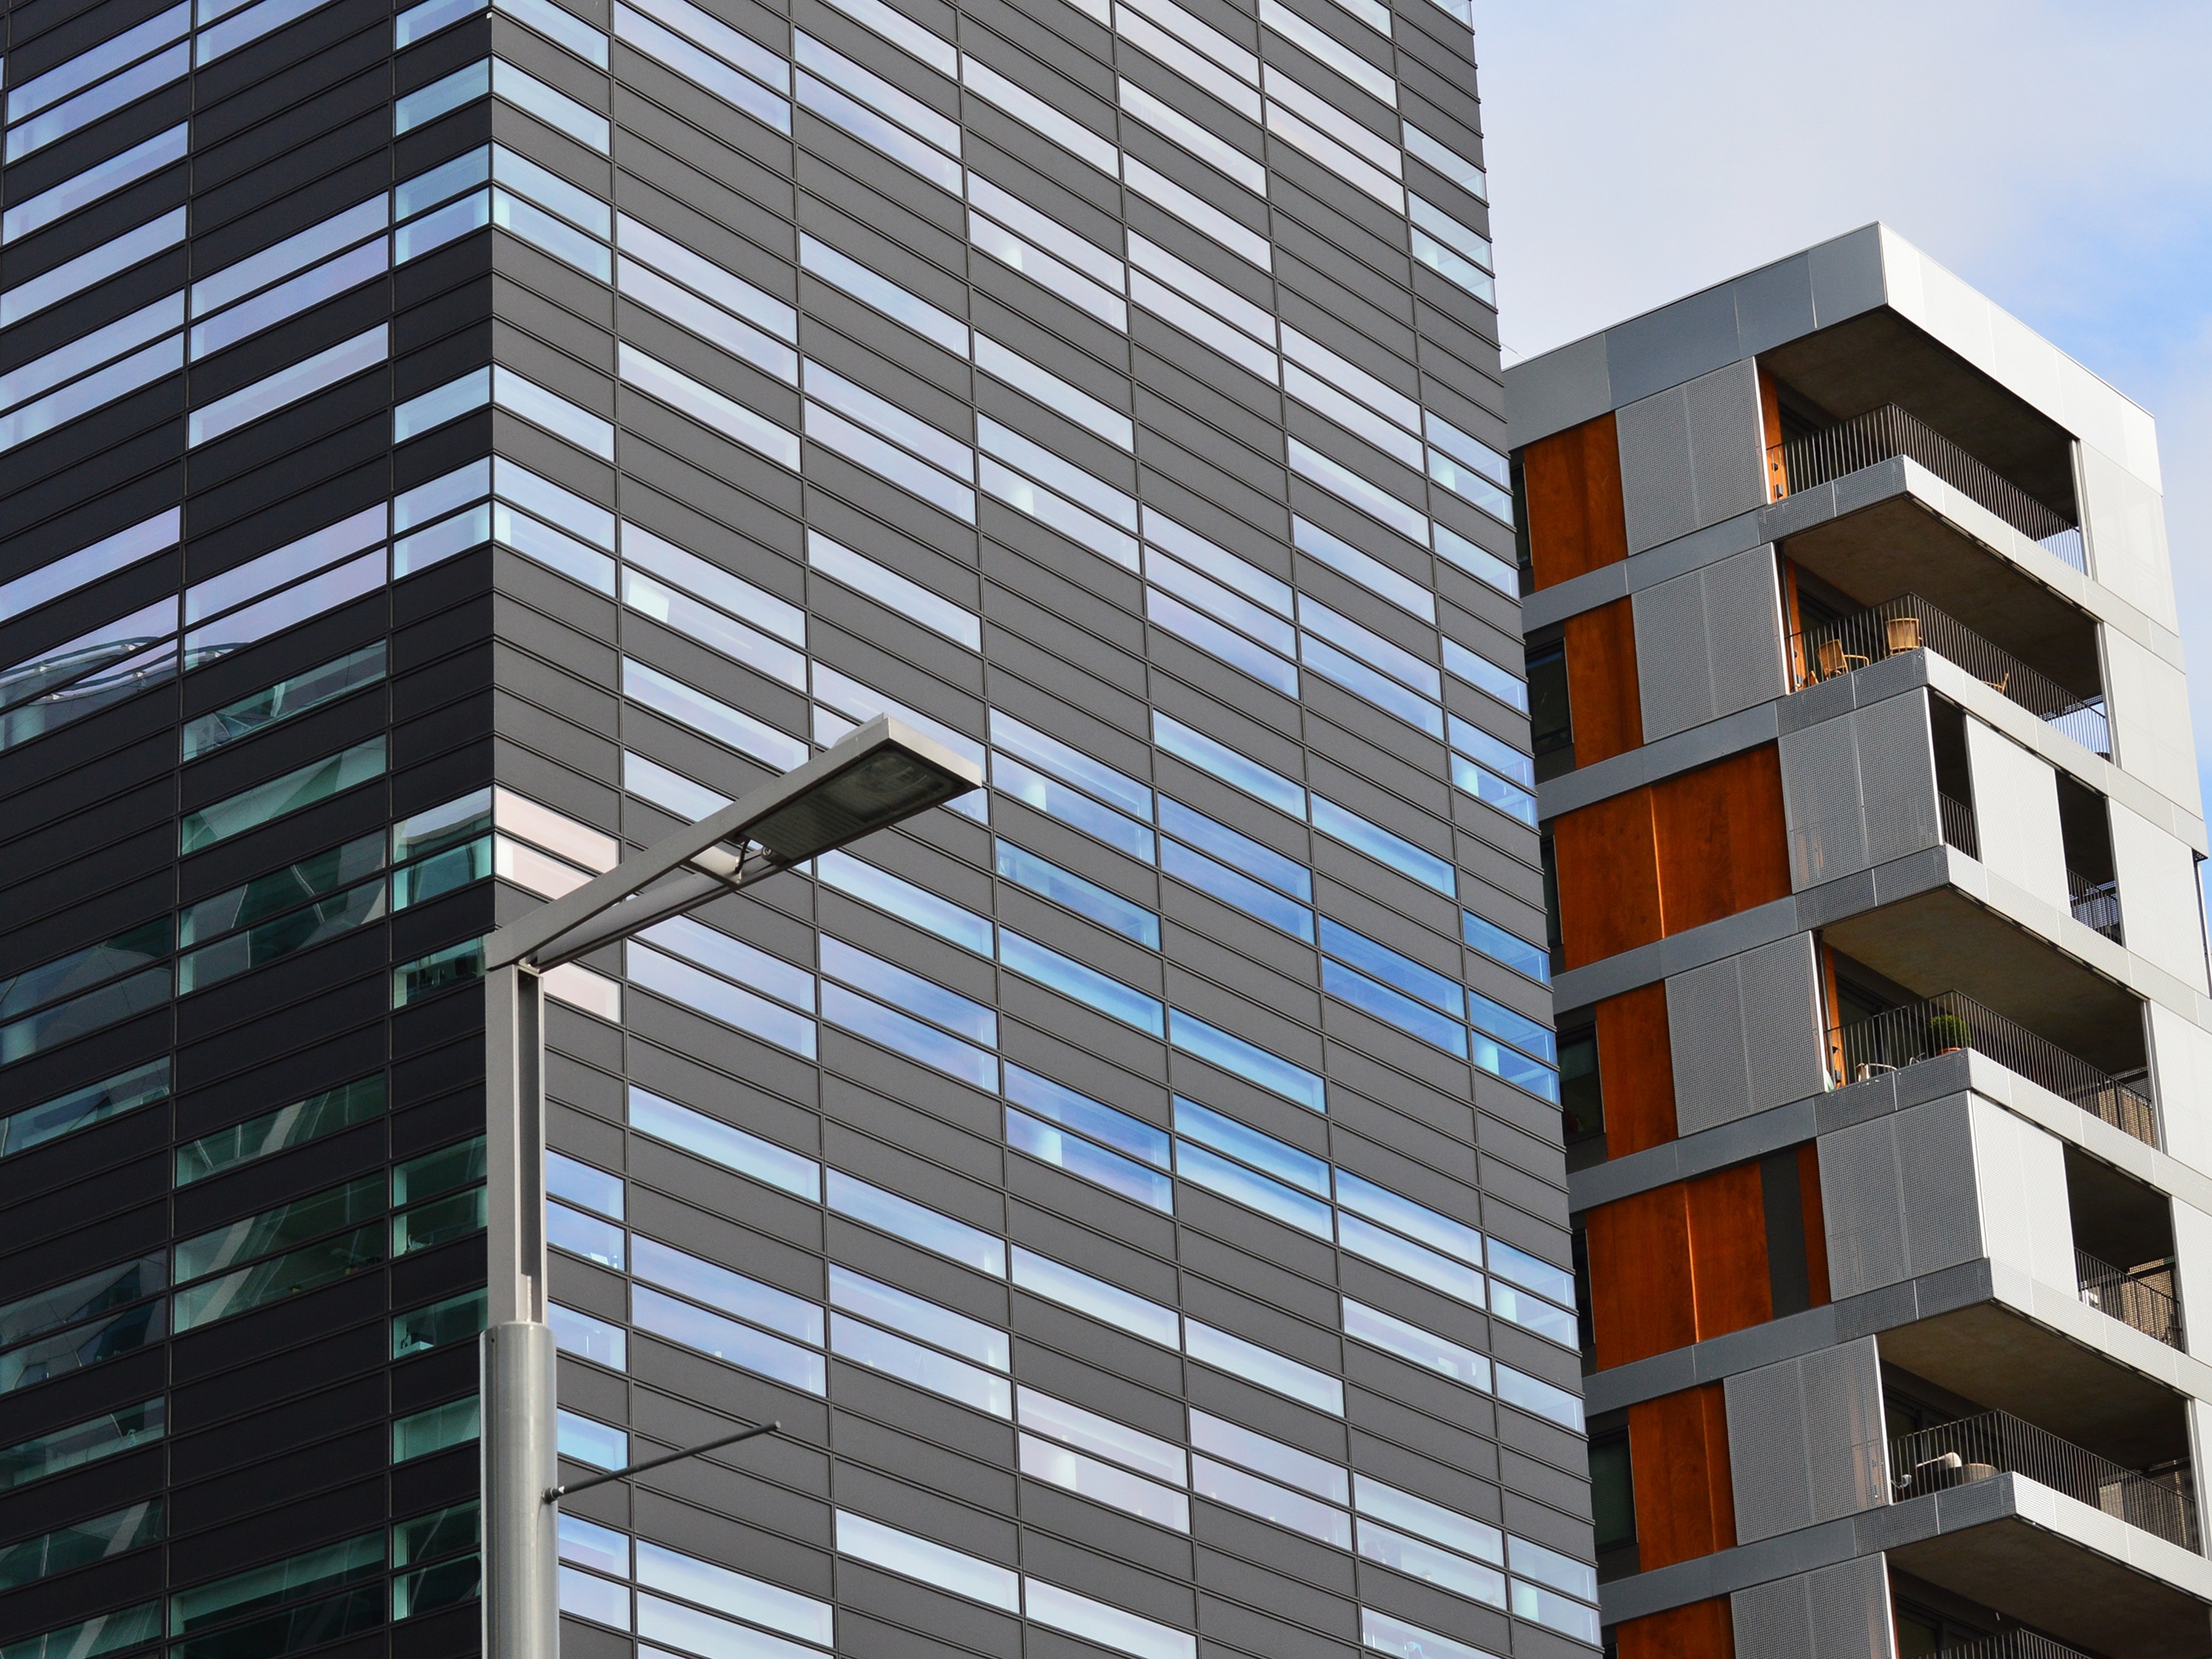
architecture, structure, window, glass, building, city, skyscraper, urban, downtown, steel, corporate, office, facade, property, exterior, professional, business, modern, tower block, district, design, tall, new, commercial, center, commercial building, headquarters, company, financial, corporation, workplace, condominium, neighbourhood, finance, urban area, residential area, brutalist architecture